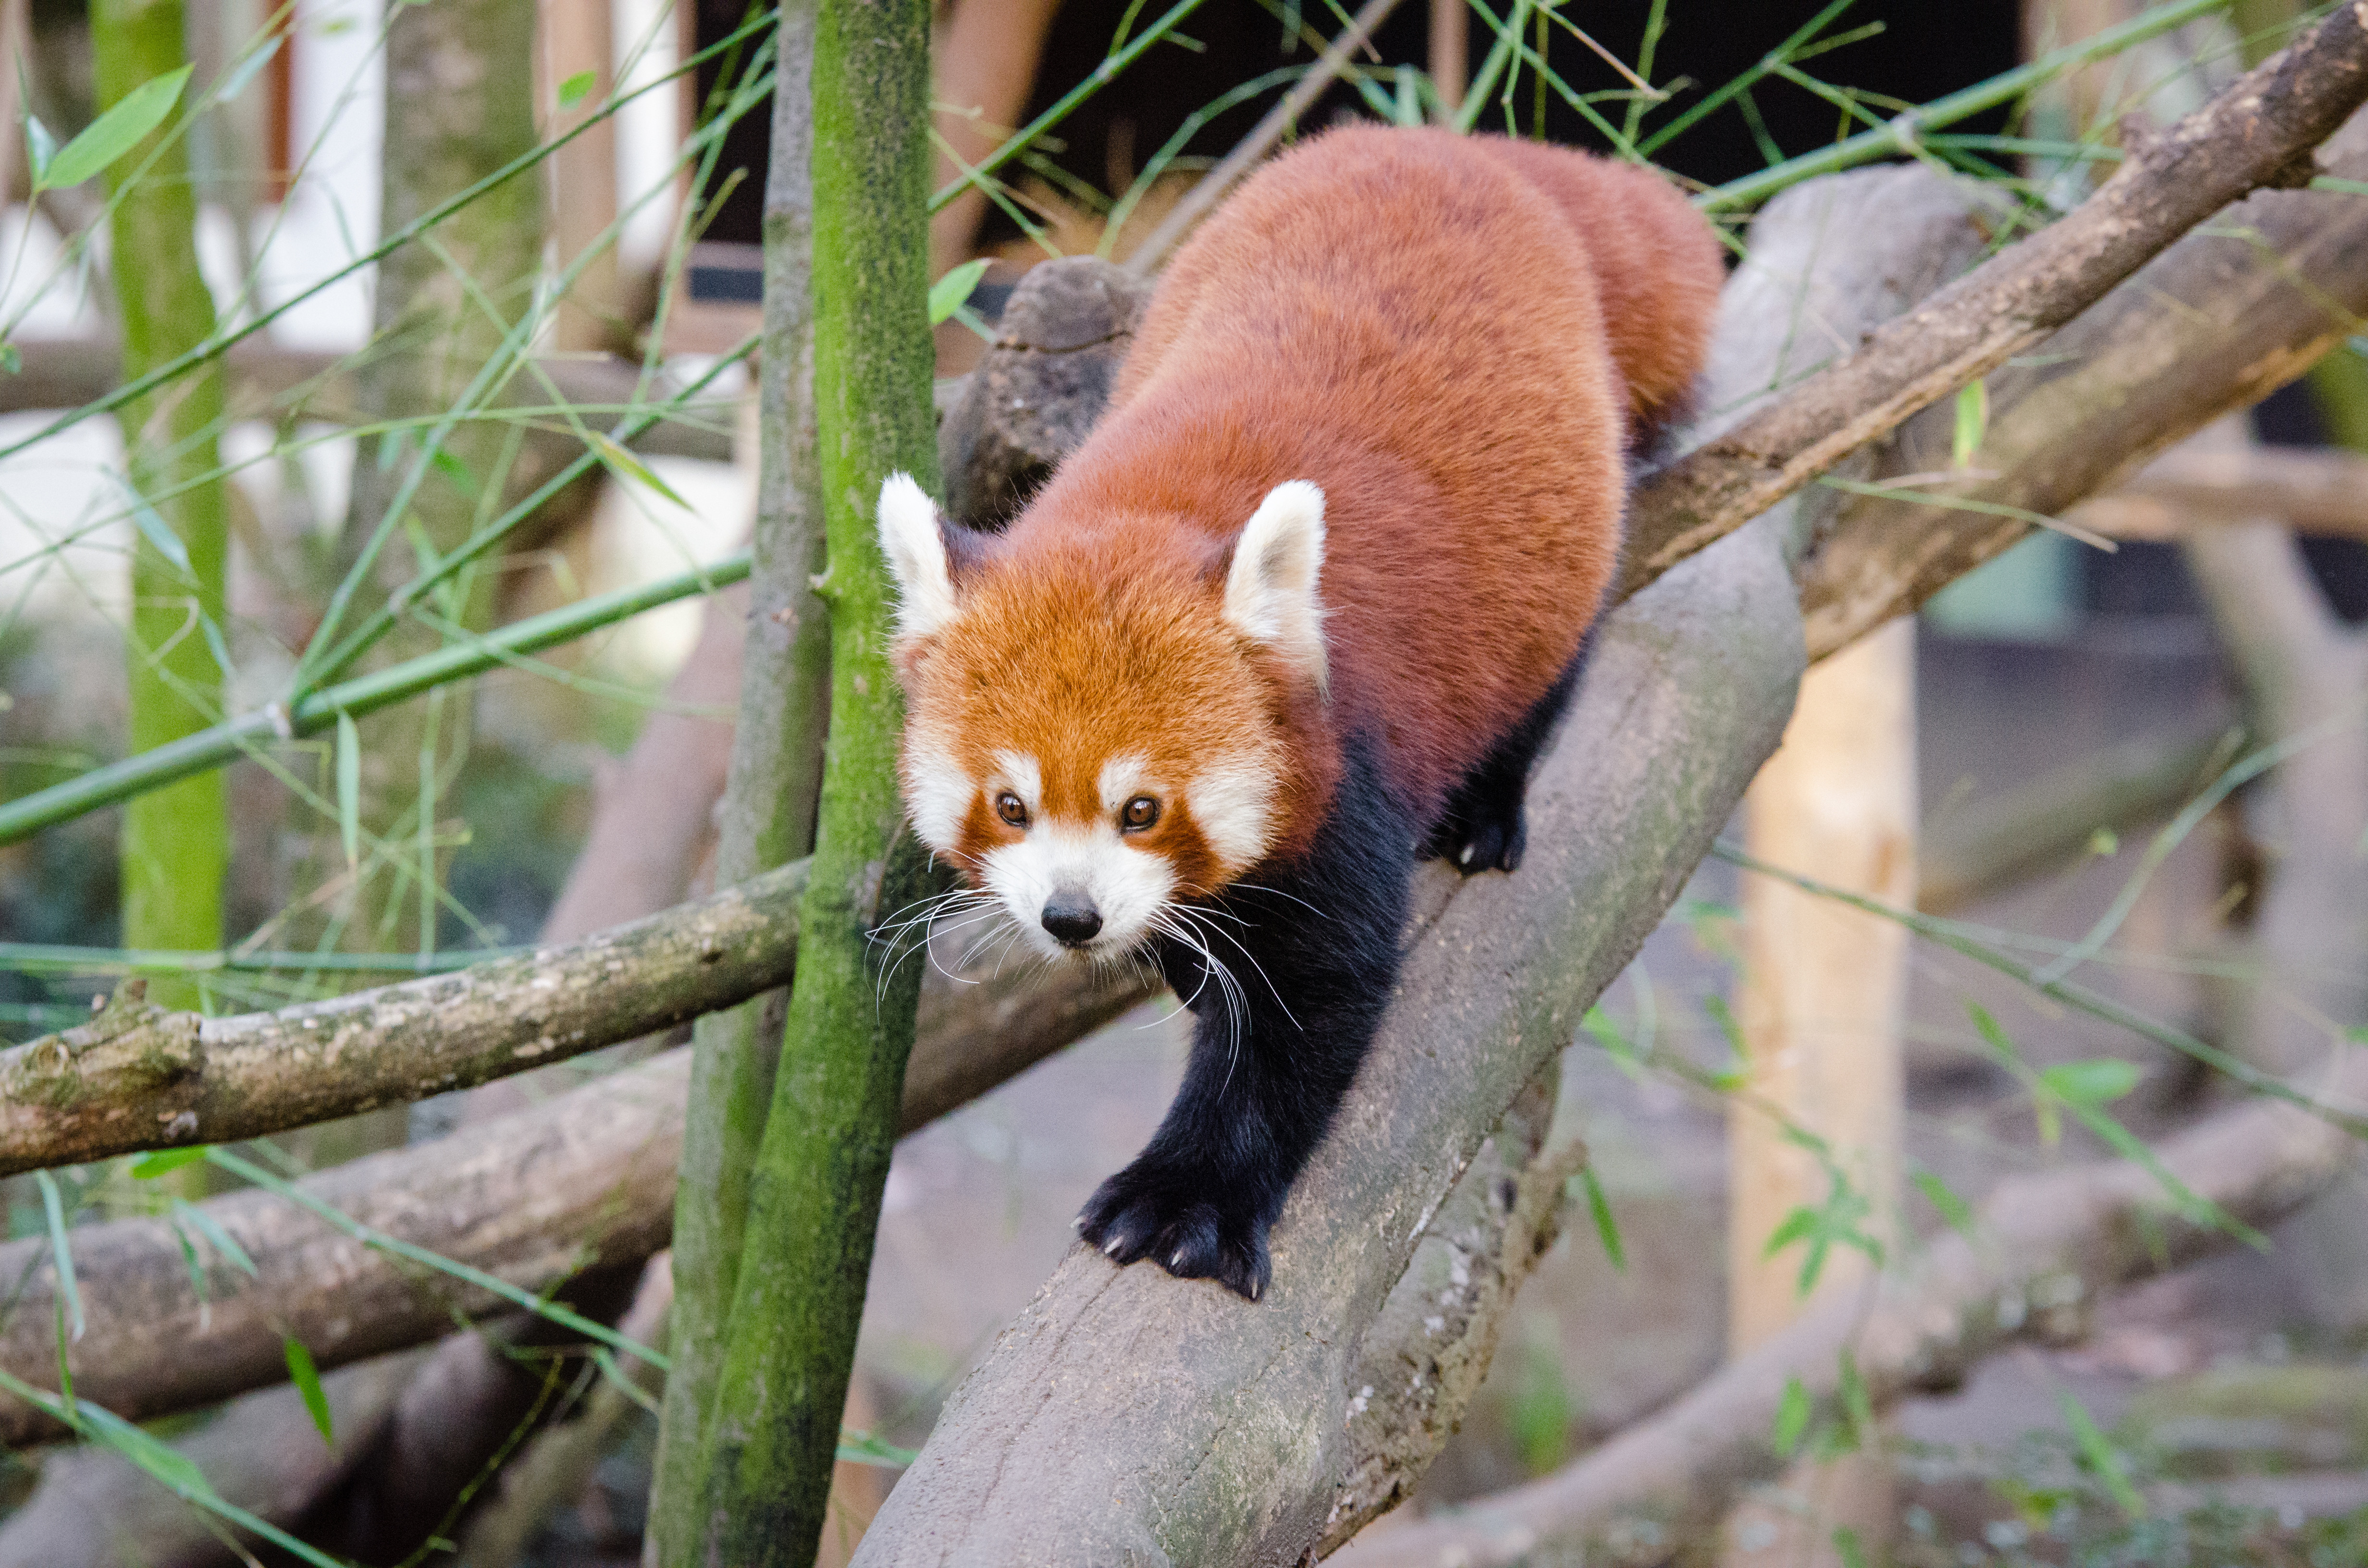
tree, nature, bokeh, blur, field, vintage, sweet, feet, animal, cute, female, wildlife, zoo, fur, orange, young, spring, green, high, red, foot, mammal, nikon, fauna, red panda, panda, 2015, face, nose, paw, tail, animals, ears, endangered, vertebrate, germany, deutschland, frhling, natur, paws, tier, depth, iso, ss, depthoffield, fell, grn, gesicht, baum, adorable, bamboo, d7000, roter, kleiner, niedlich, sues, suess, species, bedrohte, tierart, tierpark, weiblich, jungtier, jung, ohren, schwanz, nase, bedroht, ailurus, fulgens, mozilla, firefox, wochenende, weekend